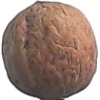
Label: Walnut 1